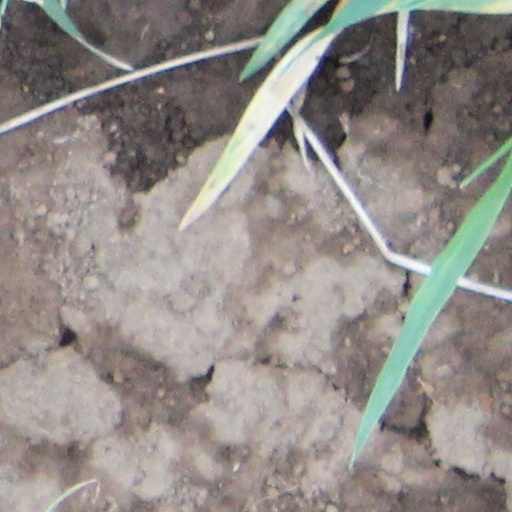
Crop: wheat